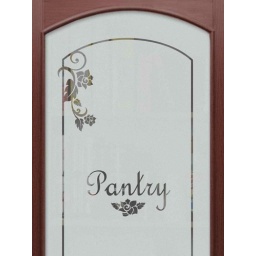
Custom designed etched, carved glass for pantry doors by Sans Soucie Art Glass Studios, Inc.